Dirty protest

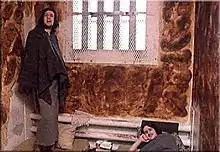
A prison cell during the dirty protest

The dirty protest (also called the no wash protest) was part of a five-year protest during the Troubles by Provisional Irish Republican Army (IRA) and Irish National Liberation Army (INLA) prisoners held in the Maze Prison (also known as "Long Kesh") and a protest at Armagh Women's Prison in Northern Ireland. In March 1978 some prisoners refused to leave their cells to shower or use the lavatory because of attacks by prison officers, and the inmates would later start smearing excrement on the walls of their cells.